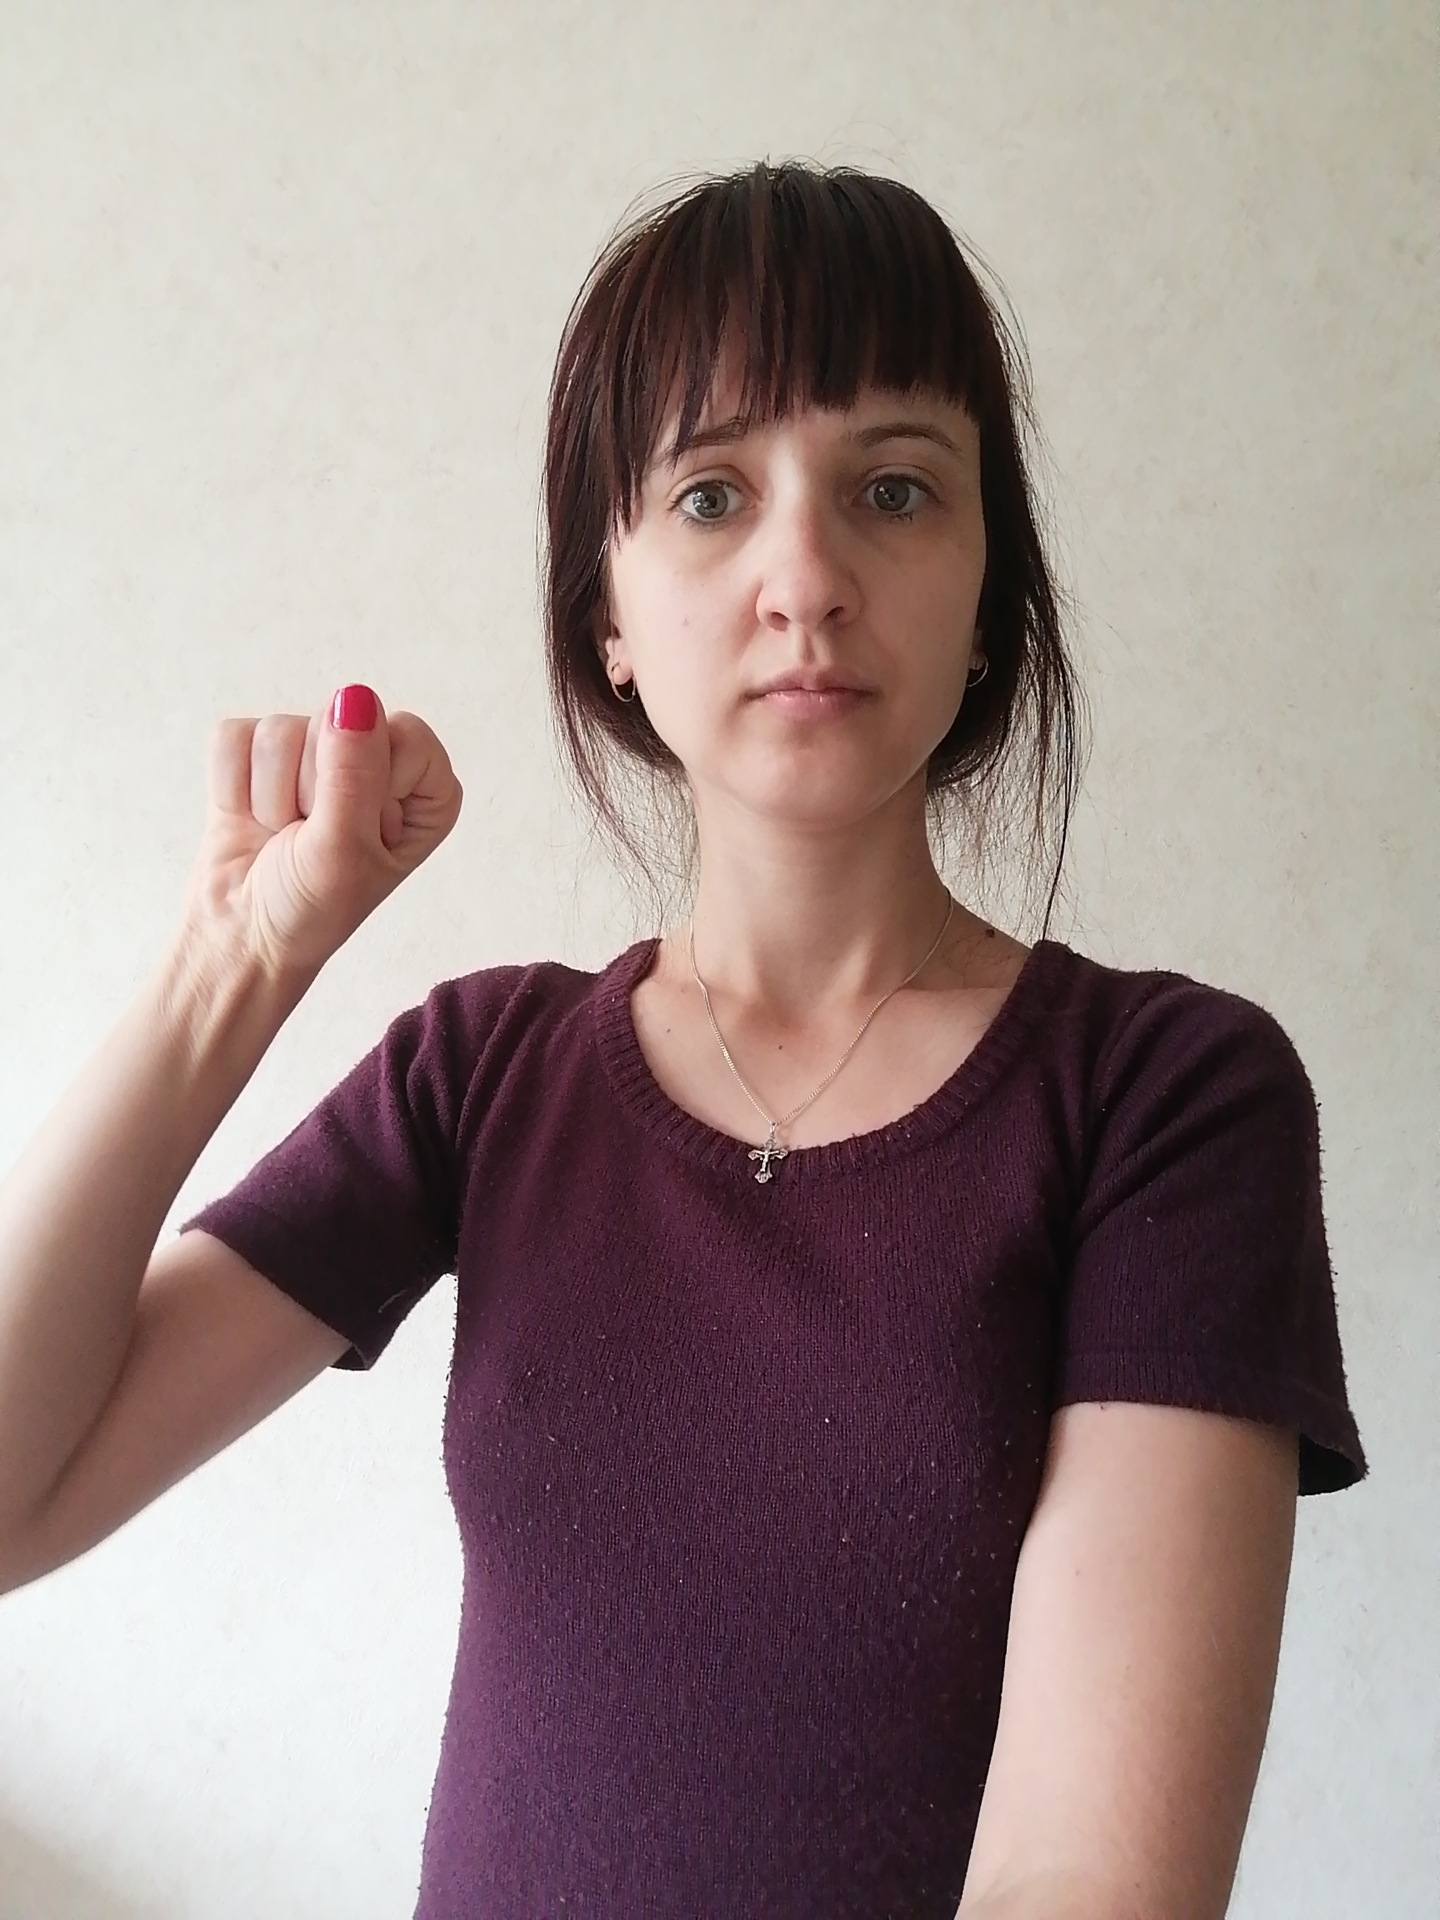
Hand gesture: fist